Saatao

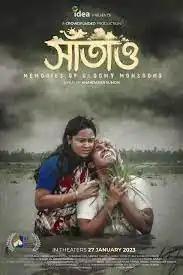

Saatao (meaning: Raining for Seven Days) is a 2023 Bangladeshi drama movie. It was directed and written by Khandaker Sumon. The movie was released on January 27, 2023. The film revolves around the lives of marginalized people.